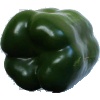
Label: Pepper Green 1